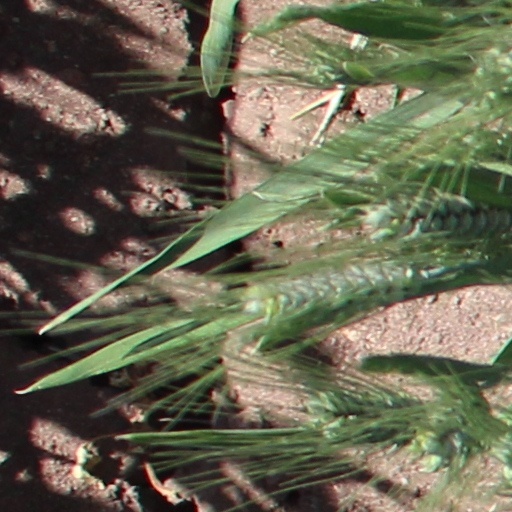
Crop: wheat